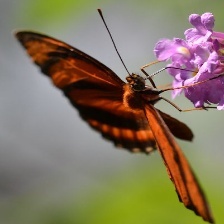
Species: BANDED ORANGE HELICONIAN